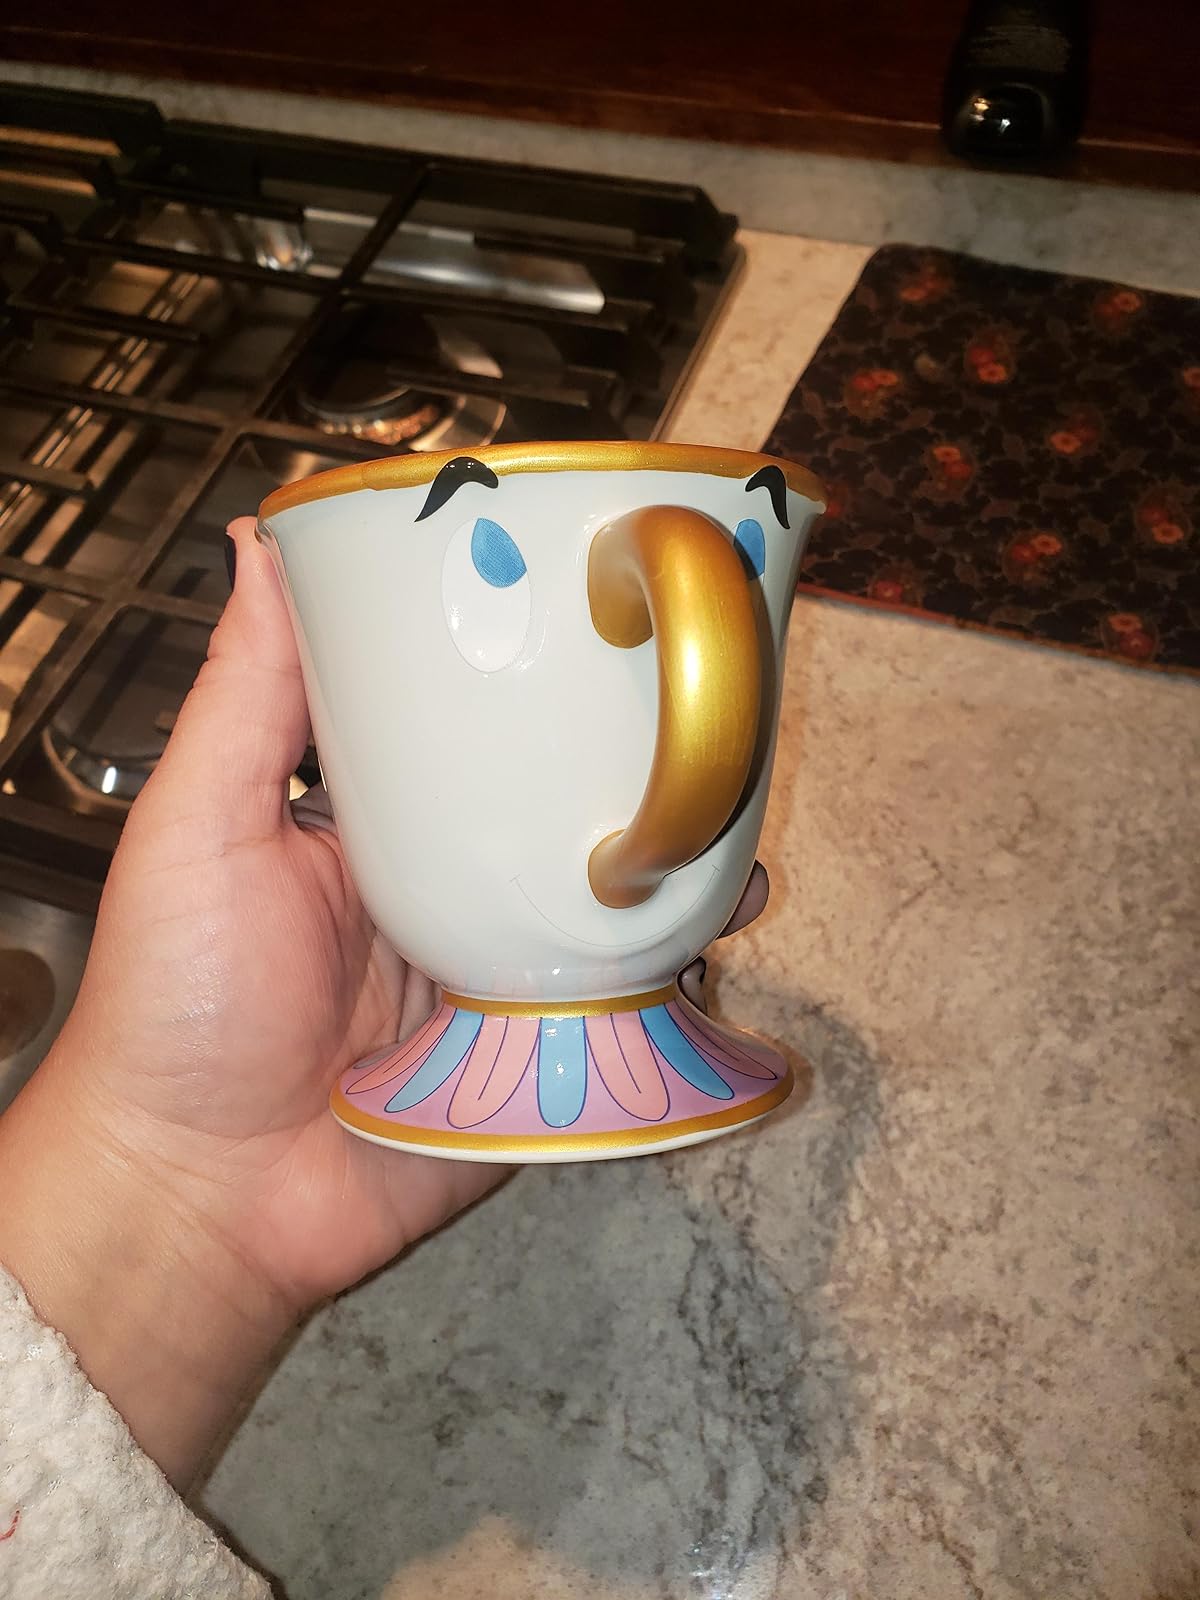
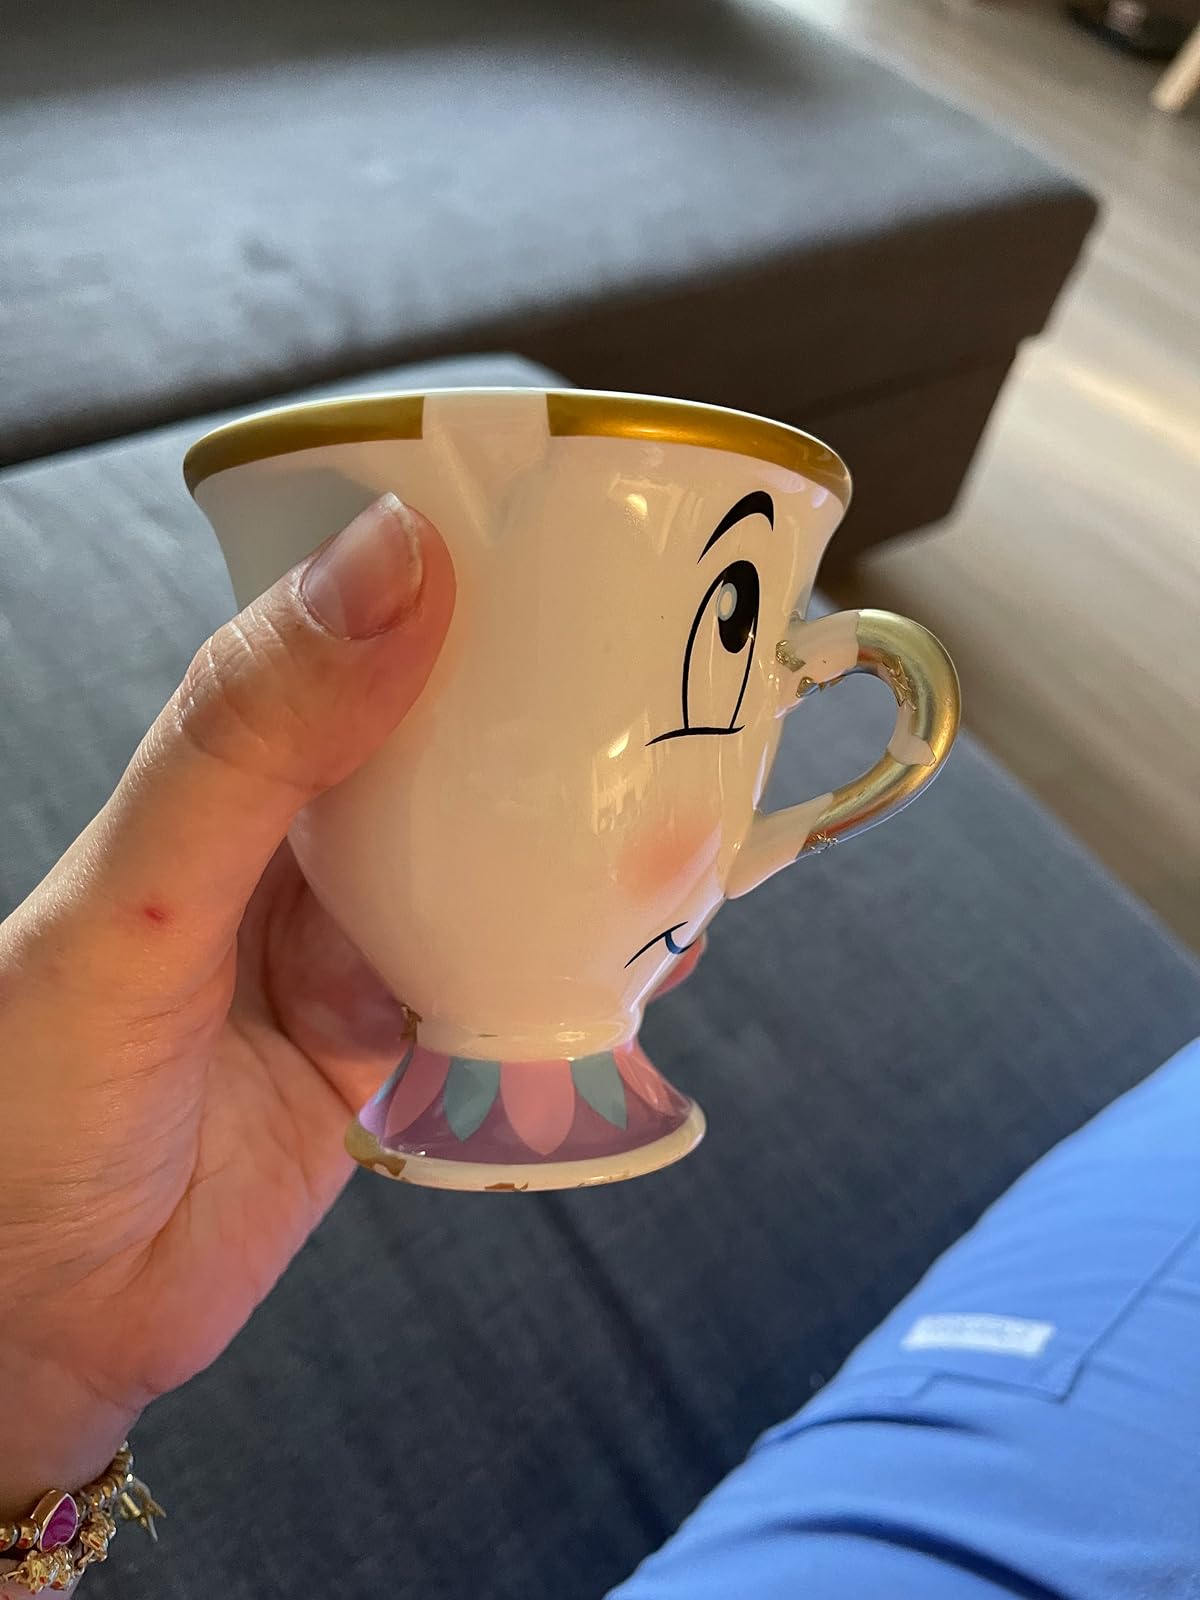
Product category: items_mug
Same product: no